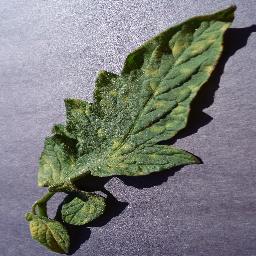
Label: Tomato___Leaf_Mold